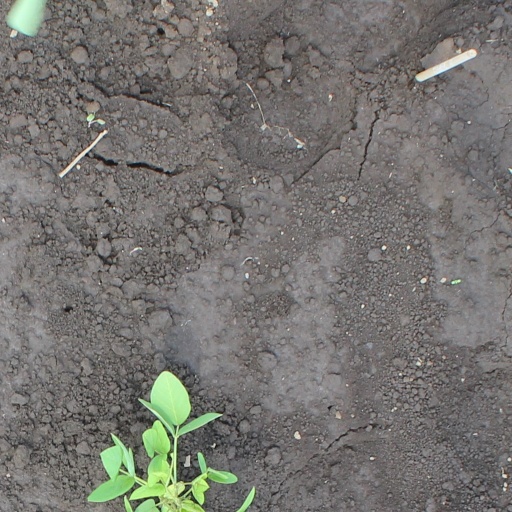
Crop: soybean